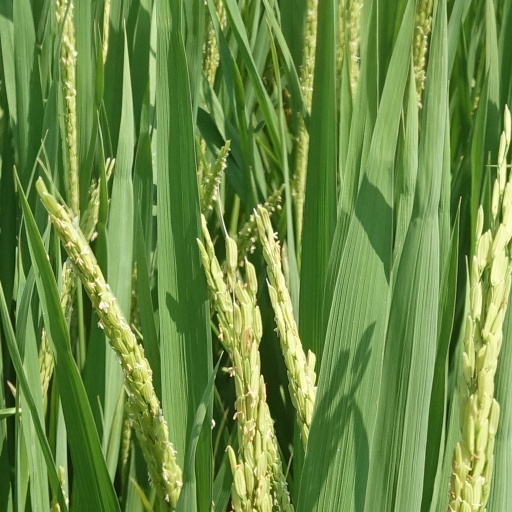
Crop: rice